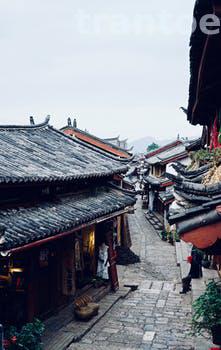
Label: Watermark